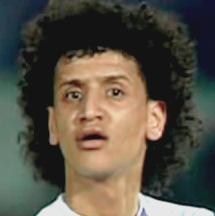
Age: 19